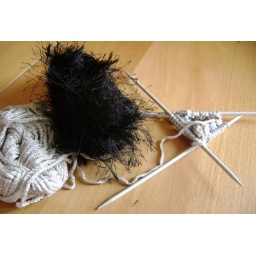
The silver yarn is Paton's Brilliant in &amp;quot;White Twinkle.&amp;quot; The black is, but of course, Lion Brand Fun Fur.